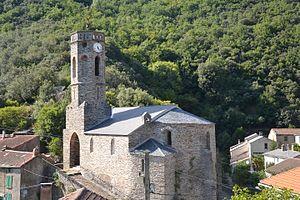
Eglise paroissiale
Miraval-Cabardès est une commune française située dans le département de l'Aude en région Occitanie.